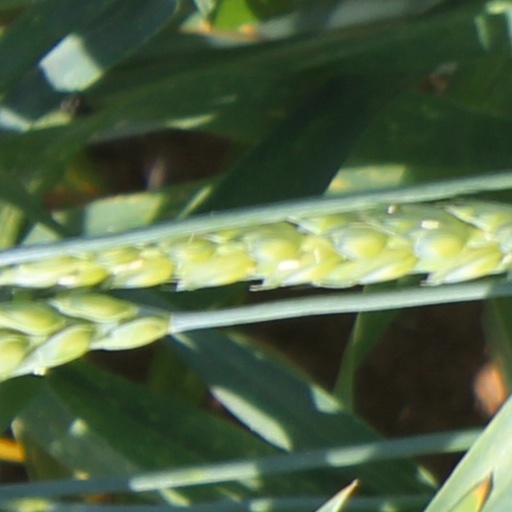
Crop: wheat